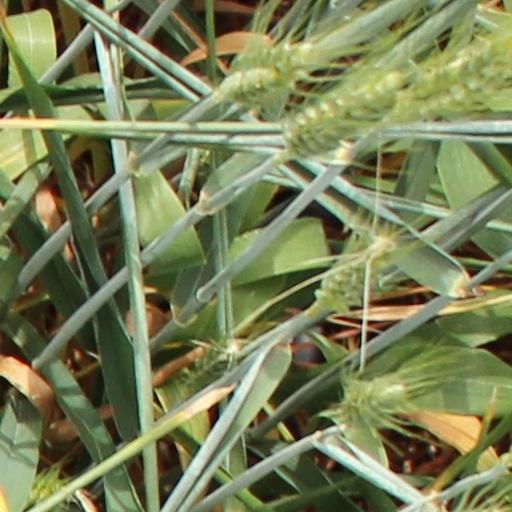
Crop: wheat